Languages of Israel

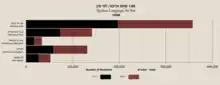
Spoken Language and Hebrew proficiency, by Sex in Israel according to the 1948 Census, male: black, female: brown

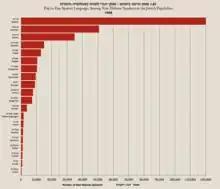
Israel: Day to Day Spoken Language, Among Non-Hebrew Speakers in the Jewish Population (1948)

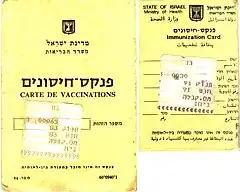
Israeli Immunization Cards. The left one is in Hebrew and French and was printed in 1983. The right one is in Hebrew, Arabic and English and was printed in 1991.

Several laws determine the official status of languages and language policy in Israel. This confusing situation has led to several appeals to the Supreme Court, whose rulings have enforced the current policies of national and local authorities.